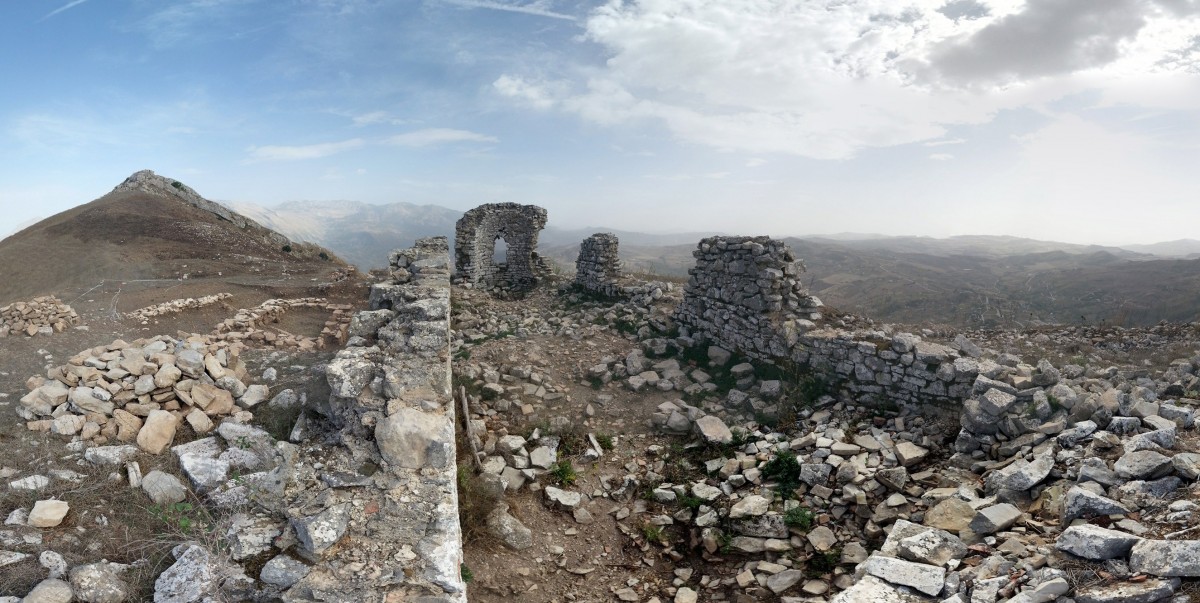
Tags: rock, valley, mountain range, panorama, terrain, ridge, geology, ruins, badlands, plateau, wadi, ancient history